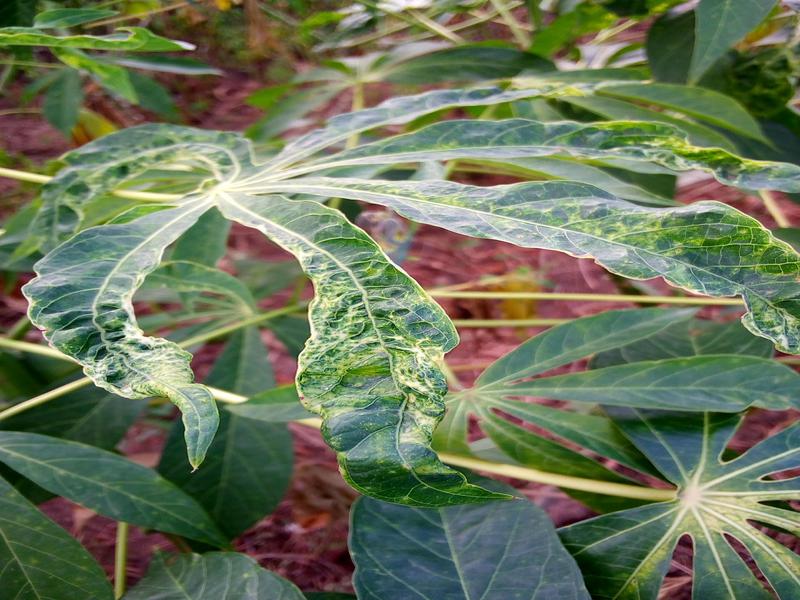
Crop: cassava
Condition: mosaic_disease